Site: brandenburg
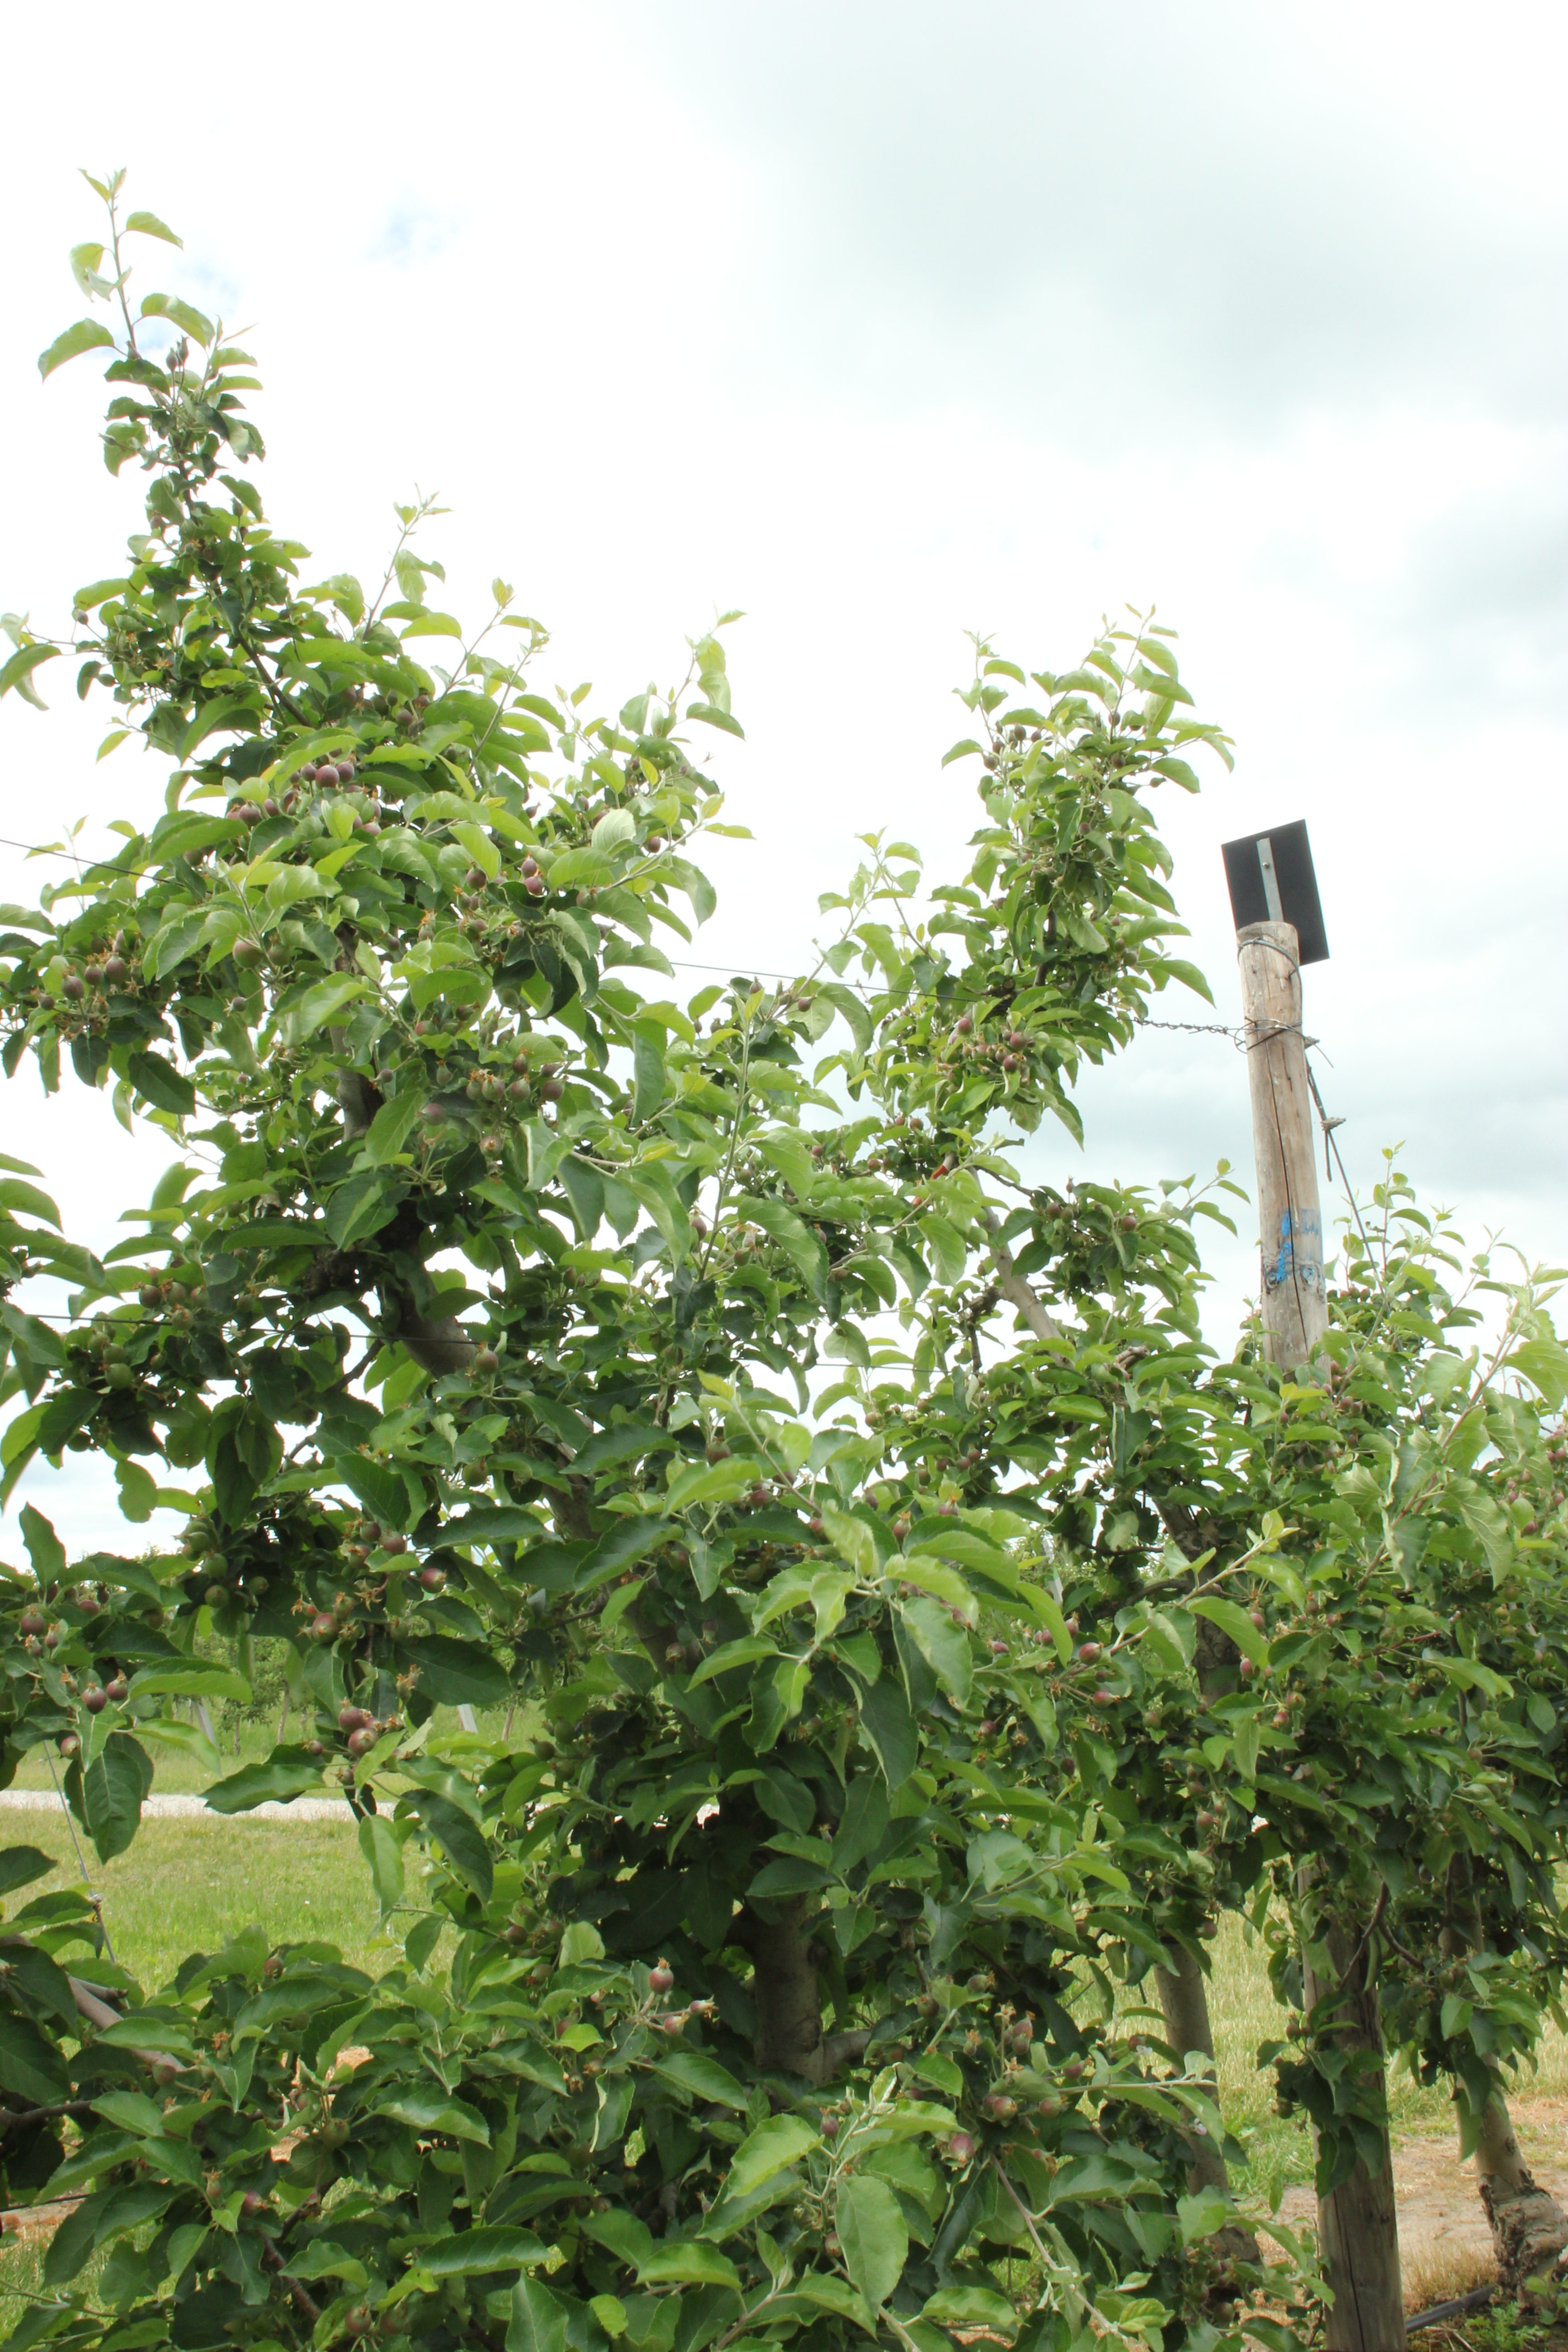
Growth stage (BBCH 72): Development of fruit